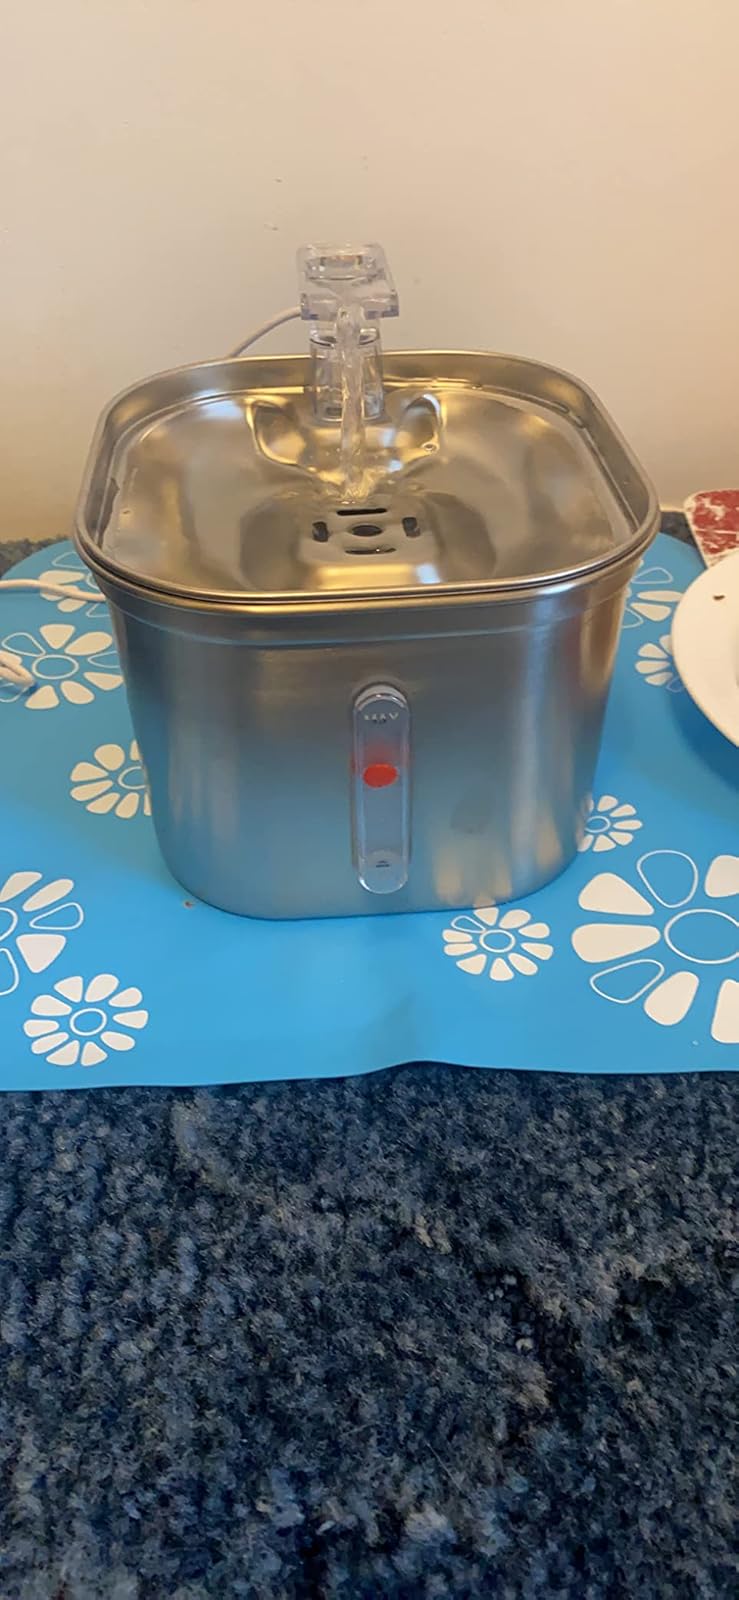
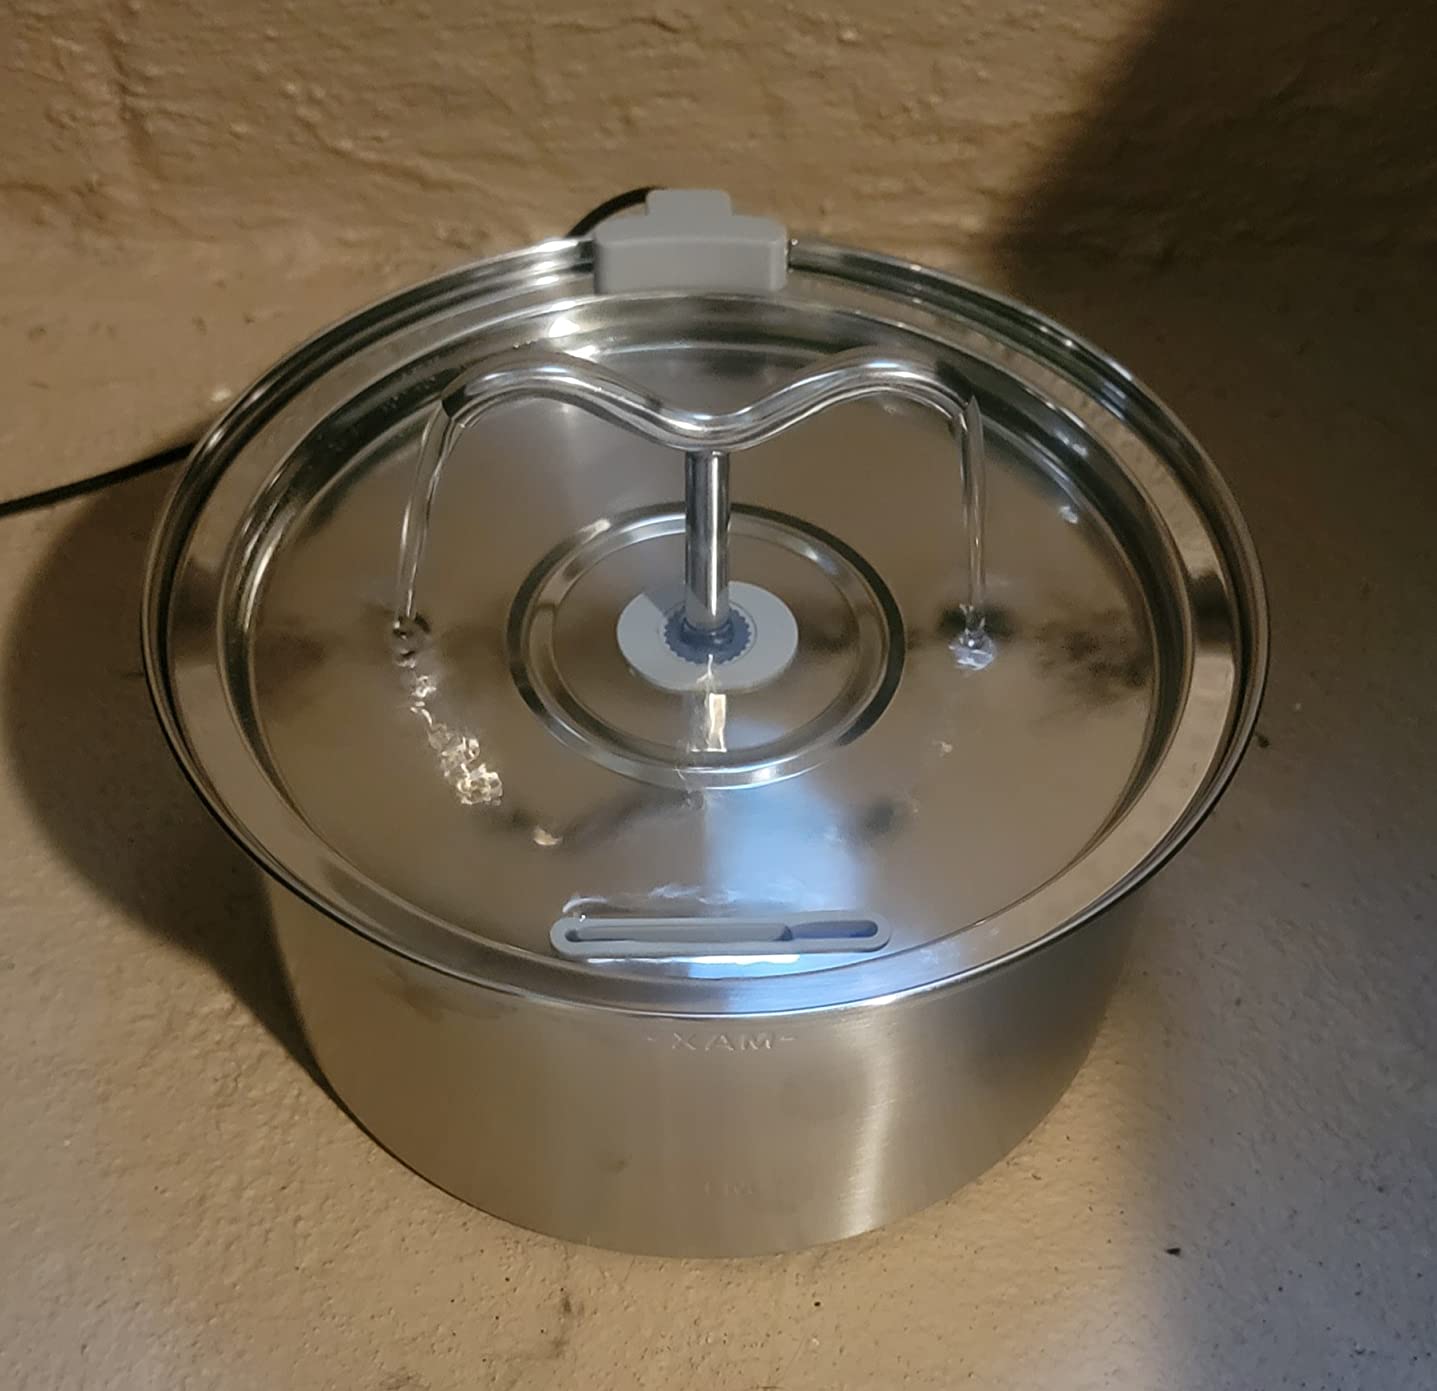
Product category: items_bowl
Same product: no